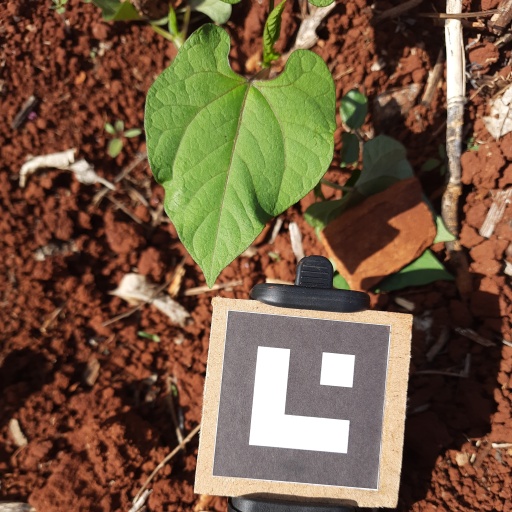
Observations: wavy surface, no eating holes, under sunlight